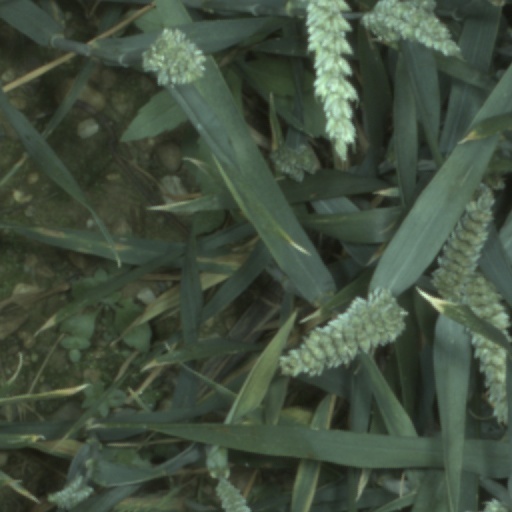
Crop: wheat